James R. Rettig

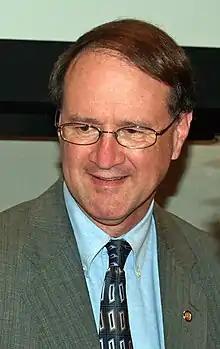
Jim Rettig in 2008

James R. Rettig (November 11, 1950 – August 17, 2022) was an American librarian and educator. He served as dean of libraries at the United States Naval Academy and as president of the American Library Association, the largest and oldest library association in the world.